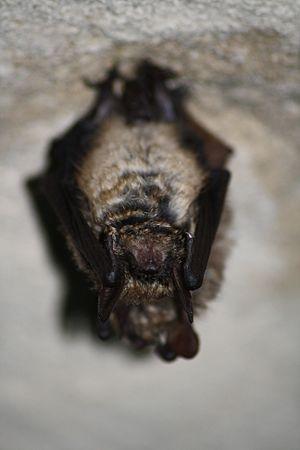
Deux vespertilions à oreilles échancrées au repos dans une carrière.
La faune de Tunisie est constituée d'une grande diversité d'animaux d'affinité principalement méditerranéenne et saharo-sindienne.